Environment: real
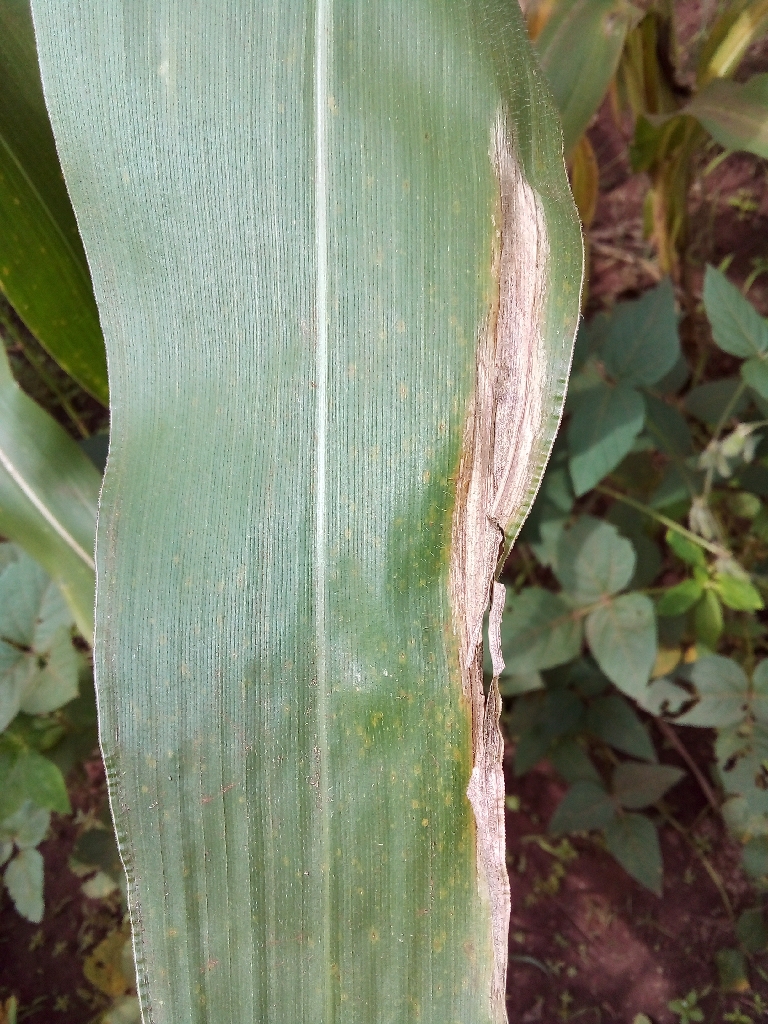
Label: northern_corn_leaf_blight